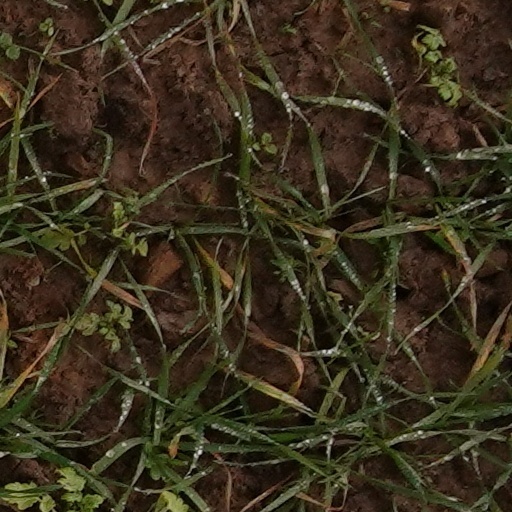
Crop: wheat